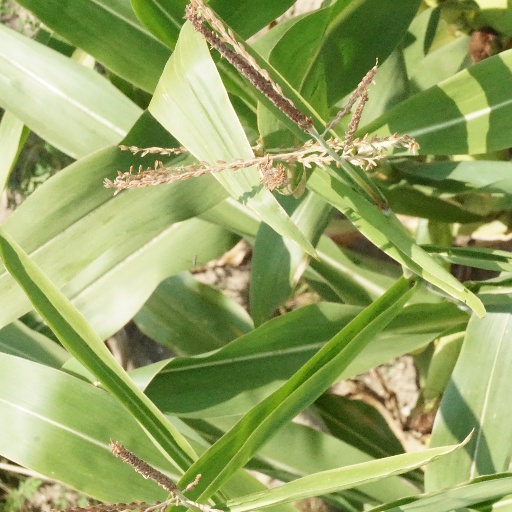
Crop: maize; corn